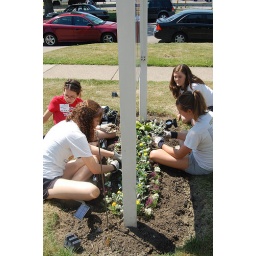
Action Team members plant flowers under the program sign